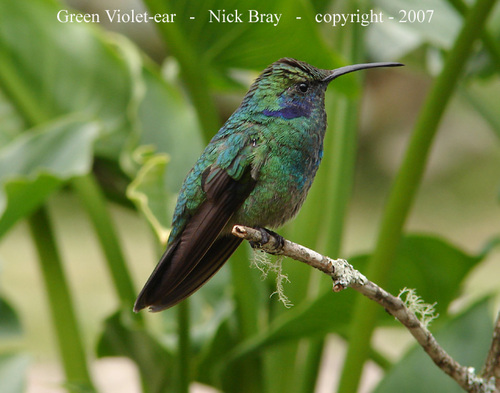
this exotic looking bird perches on its tiny talons with an all green and blue body, and a sharp, thin, black beak.
this is a small bird with an extremely large beak with beautiful iridescent colors and brown wing feathers.
this small bird is green, blue, purple and brown and has a very thin and long beak.
the green and blue bird with black uppertail coverts has a very long beak.
this bird is green and blue in color with a long skinny black beak, and black eye rings.
this colorful bird is a mixture of greens, purples, and blues with a very long gray bill, and dark gray under it's tail and secondaries.
this bird has wings that are grann and has a long billa colorful bird that has a mixture of bright green and blue covering with black wings and tail.
the bird is shades of green in color with a thin black bill.
this bird has a long pointed bill, with a blue and green breast.
Species: Green Violetear